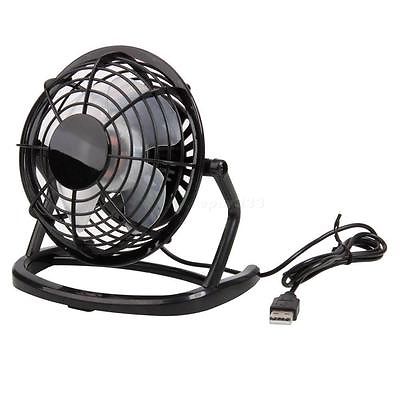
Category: fan